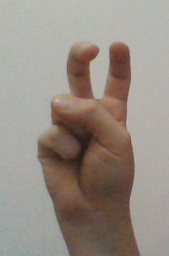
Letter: toot